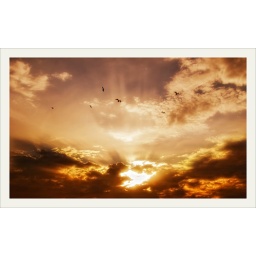
the sky at sunset over the beach in crosby in merseyside